Keep of Pons

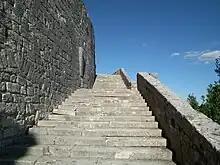
The grand staircase or "Grand Escalier" of Pons connecting the lower city to the château terrace

Built on the site of an oppidum, the castle of Pons was an important medieval stronghold due to its location as a hub of roads including those for the pilgrims of Saint James.